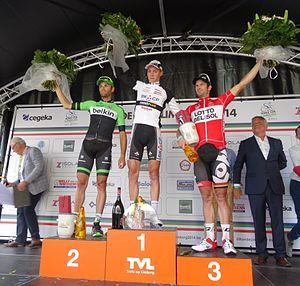
Reportage photographique réalisé le dimanche 15 juin à l'occasion du départ et de l'arrivée du Tour du Limbourg 2014 à Tongres, Belgique.
La 63ᵉ édition du Tour du Limbourg a eu lieu le 15 juin 2014. La course fait partie du calendrier UCI Europe Tour 2014 en catégorie 1.1.
L'UCI Europe Tour 2014 est la dixième édition de l'UCI Europe Tour, l'un des cinq circuits continentaux de cyclisme de l'Union cycliste internationale. Il est composé d'environ 300 compétitions organisées du 2 février au 19 octobre 2014 en Europe.
Gregory "Greg" Henderson, né le 10 septembre 1976 à Dunedin, est un coureur cycliste néo-zélandais, professionnel de 2002 à 2017. Sur la piste, il devient champion du monde du scratch en 2004. Sur la route, il a remporté, entre autres, une étape du Tour d'Espagne 2009. Depuis 2017, il est directeur sportif de l'équipe nationale américaine dans le domaine de l'endurance.
La saison 2014 de l'équipe cycliste BKCP-Powerplus est la sixième de cette équipe.
Paul Martens, né le 26 octobre 1983 à Rostock, est un coureur cycliste allemand, membre de l'équipe néerlandaise Jumbo-Visma.
Mathieu van der Poel, né le 19 janvier 1995 à Kapellen, est un coureur cycliste néerlandais qui pratique le cyclo-cross, le VTT et le cyclisme sur route, au sein de l'équipe Alpecin-Fenix.
Le Tour du Limbourg est une course cycliste belge disputée dans le Limbourg. Créé en 1919, il a eu lieu annuellement de 1933 à 1994, à l'exception des années 1940, 1971 et 1991.